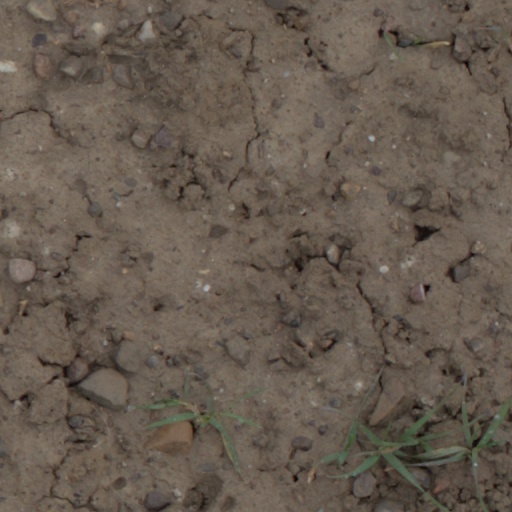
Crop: wheat